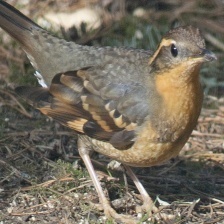
Species: VARIED THRUSH
Scientific name: IXOREUS NAEVIUS